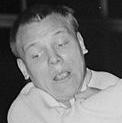
Age: 20